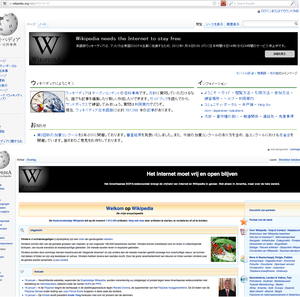
Association de captures d'écran des pages principales des Wikipédia en japonais et en néerlandais, le 18 janvier 2012, pour montrer leurs messages de soutien au black-out de Wikipédia en anglais.
Un nombre de manifestations contre deux législations proposées aux Congrès américain — Stop Online Piracy Act et PROTECT IP Act — ont été recensées le 18 janvier 2012. Certains sites tels que Reddit et Wikipédia en anglais, ont bloqué leurs contenus en redirigeant les internautes vers des messages d'opposition. Des sites et autres organisations, tels que Google, Mozilla et Flickr, se sont également manifestés tout en laissant partiellement ou complètement l'accès leurs contenus. Les manifestations se sont étendues à travers le monde.
Wikipédia en anglais est la première édition de Wikipédia dans l'ordre chronologique. L'encyclopédie en anglais a été lancée le 15 janvier 2001 et a atteint les trois millions d'articles en août 2009. Elle est depuis sa création la plus importante édition de Wikipédia par le nombre d'articles. Elle comptait pour environ 50 % de tous les articles en 2003, mais sa part relative par rapport aux autres éditions a depuis diminué à cause de la croissance des versions dans les autres langues. La Wikipédia en anglais simple est une variante de la Wikipédia en anglais avec un vocabulaire et des phrases simplifiés ; c'est la seule édition linguistique de l'encyclopédie Wikipédia à avoir une édition « simple ».